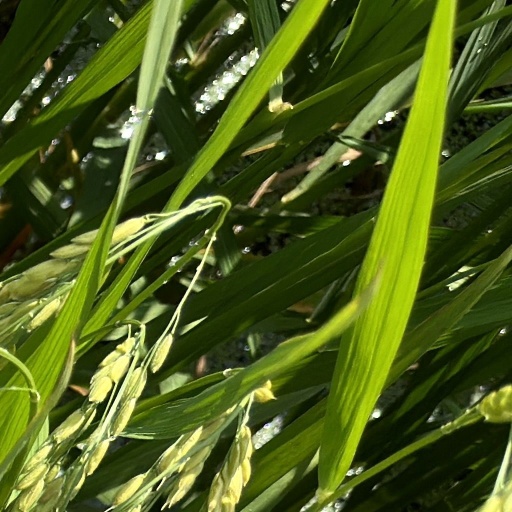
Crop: rice